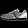
Label: Sneaker